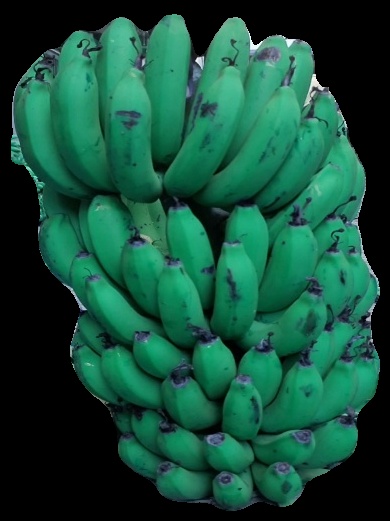
Variety: pachbale
Grade: grade2